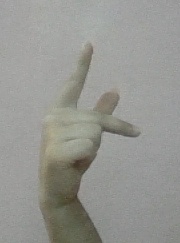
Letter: dha